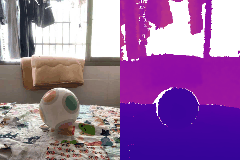
Label: ball